Fishing industry in the Caribbean

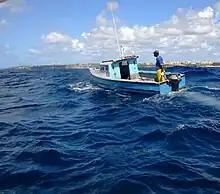
Line fishing on Cobblers Reef

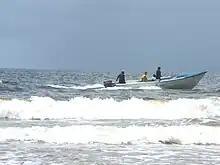
Fishing at Mayaro Bay, Trinidad and Tobago

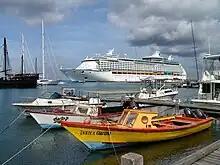
Caribbean fishing boats at Aruba

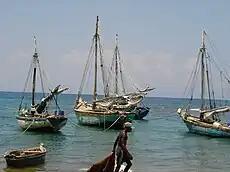
Fishing boats in the harbour of Petite Rivière de Nippes, Haiti

Although the West Indies has limited resources in terms of developing a large-scale fishing industry, the value of fish and sea products as a source of food has long been recognized. All Caribbean territories therefore have fishing industries.